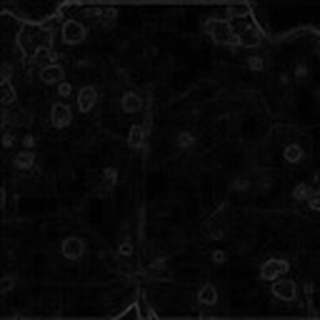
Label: cotton_target_spot